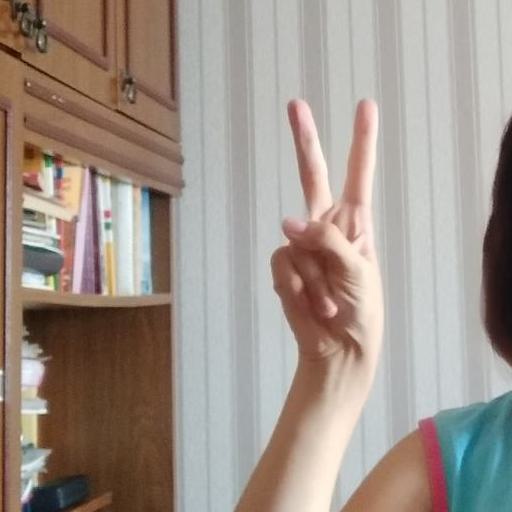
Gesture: peace